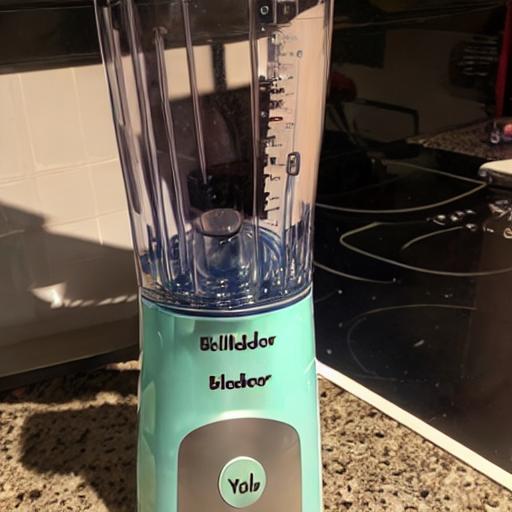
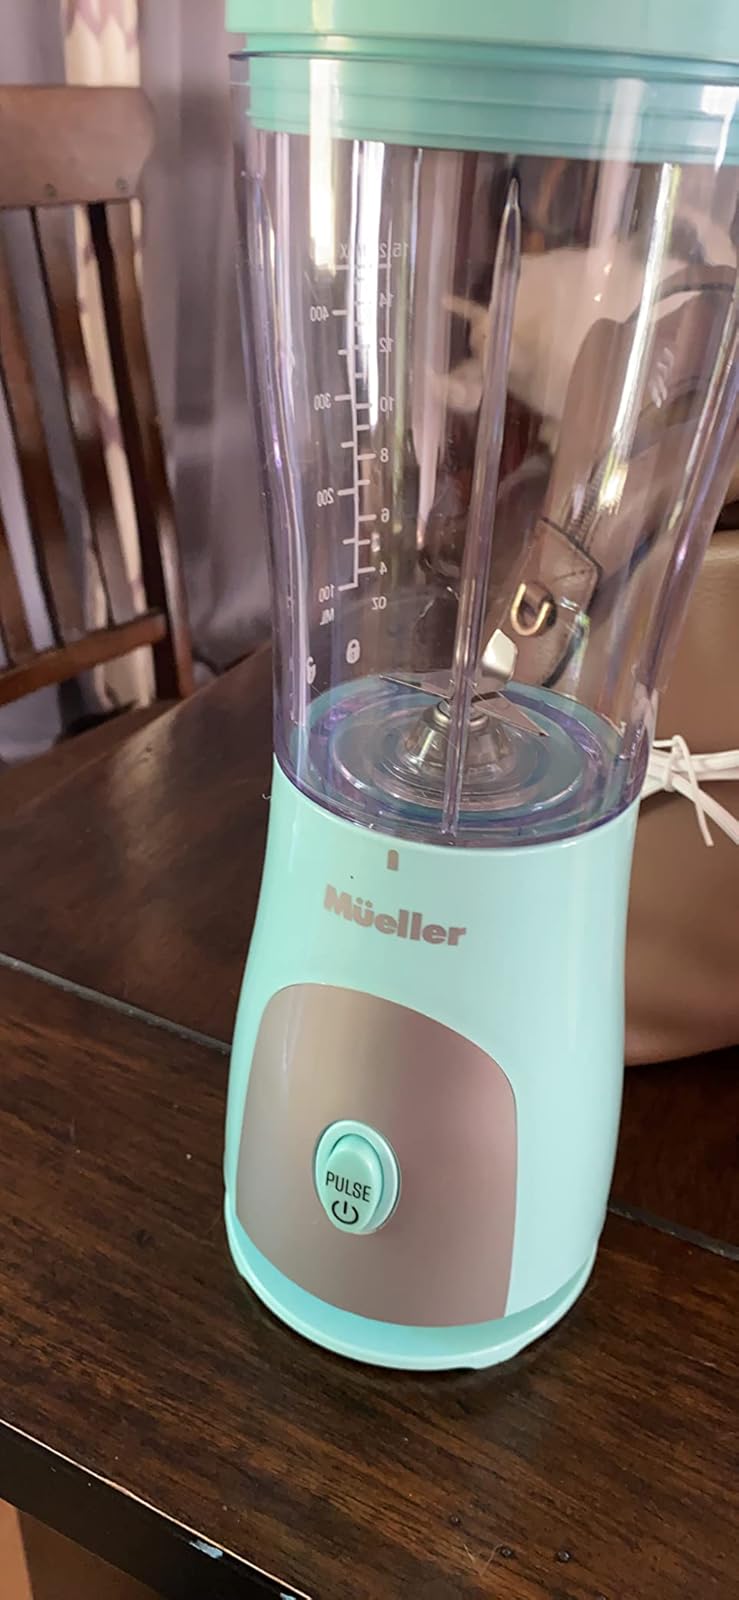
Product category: items_blender
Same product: no